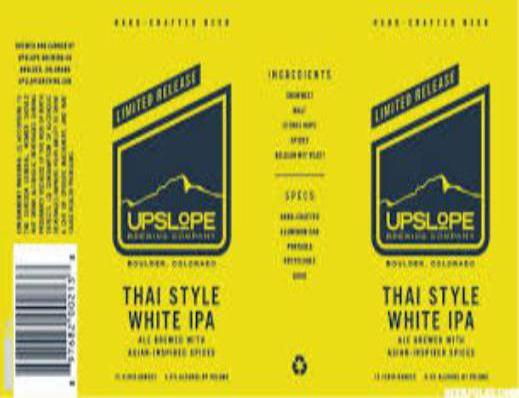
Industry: Food